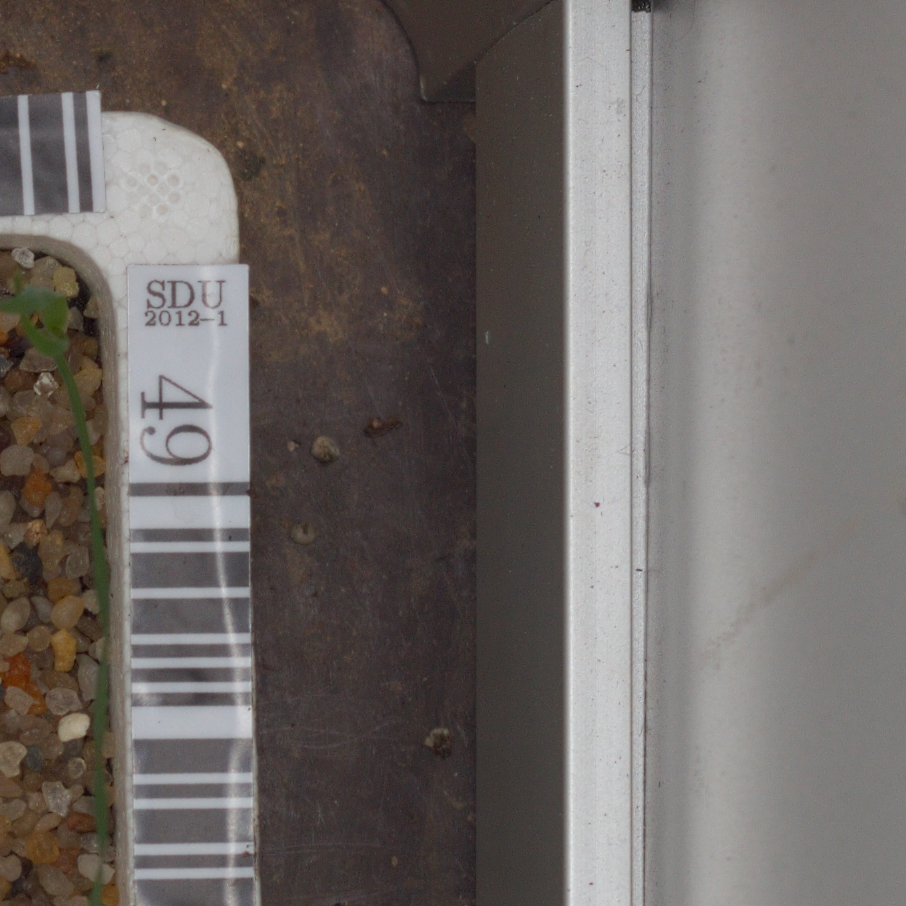
Label: black_grass